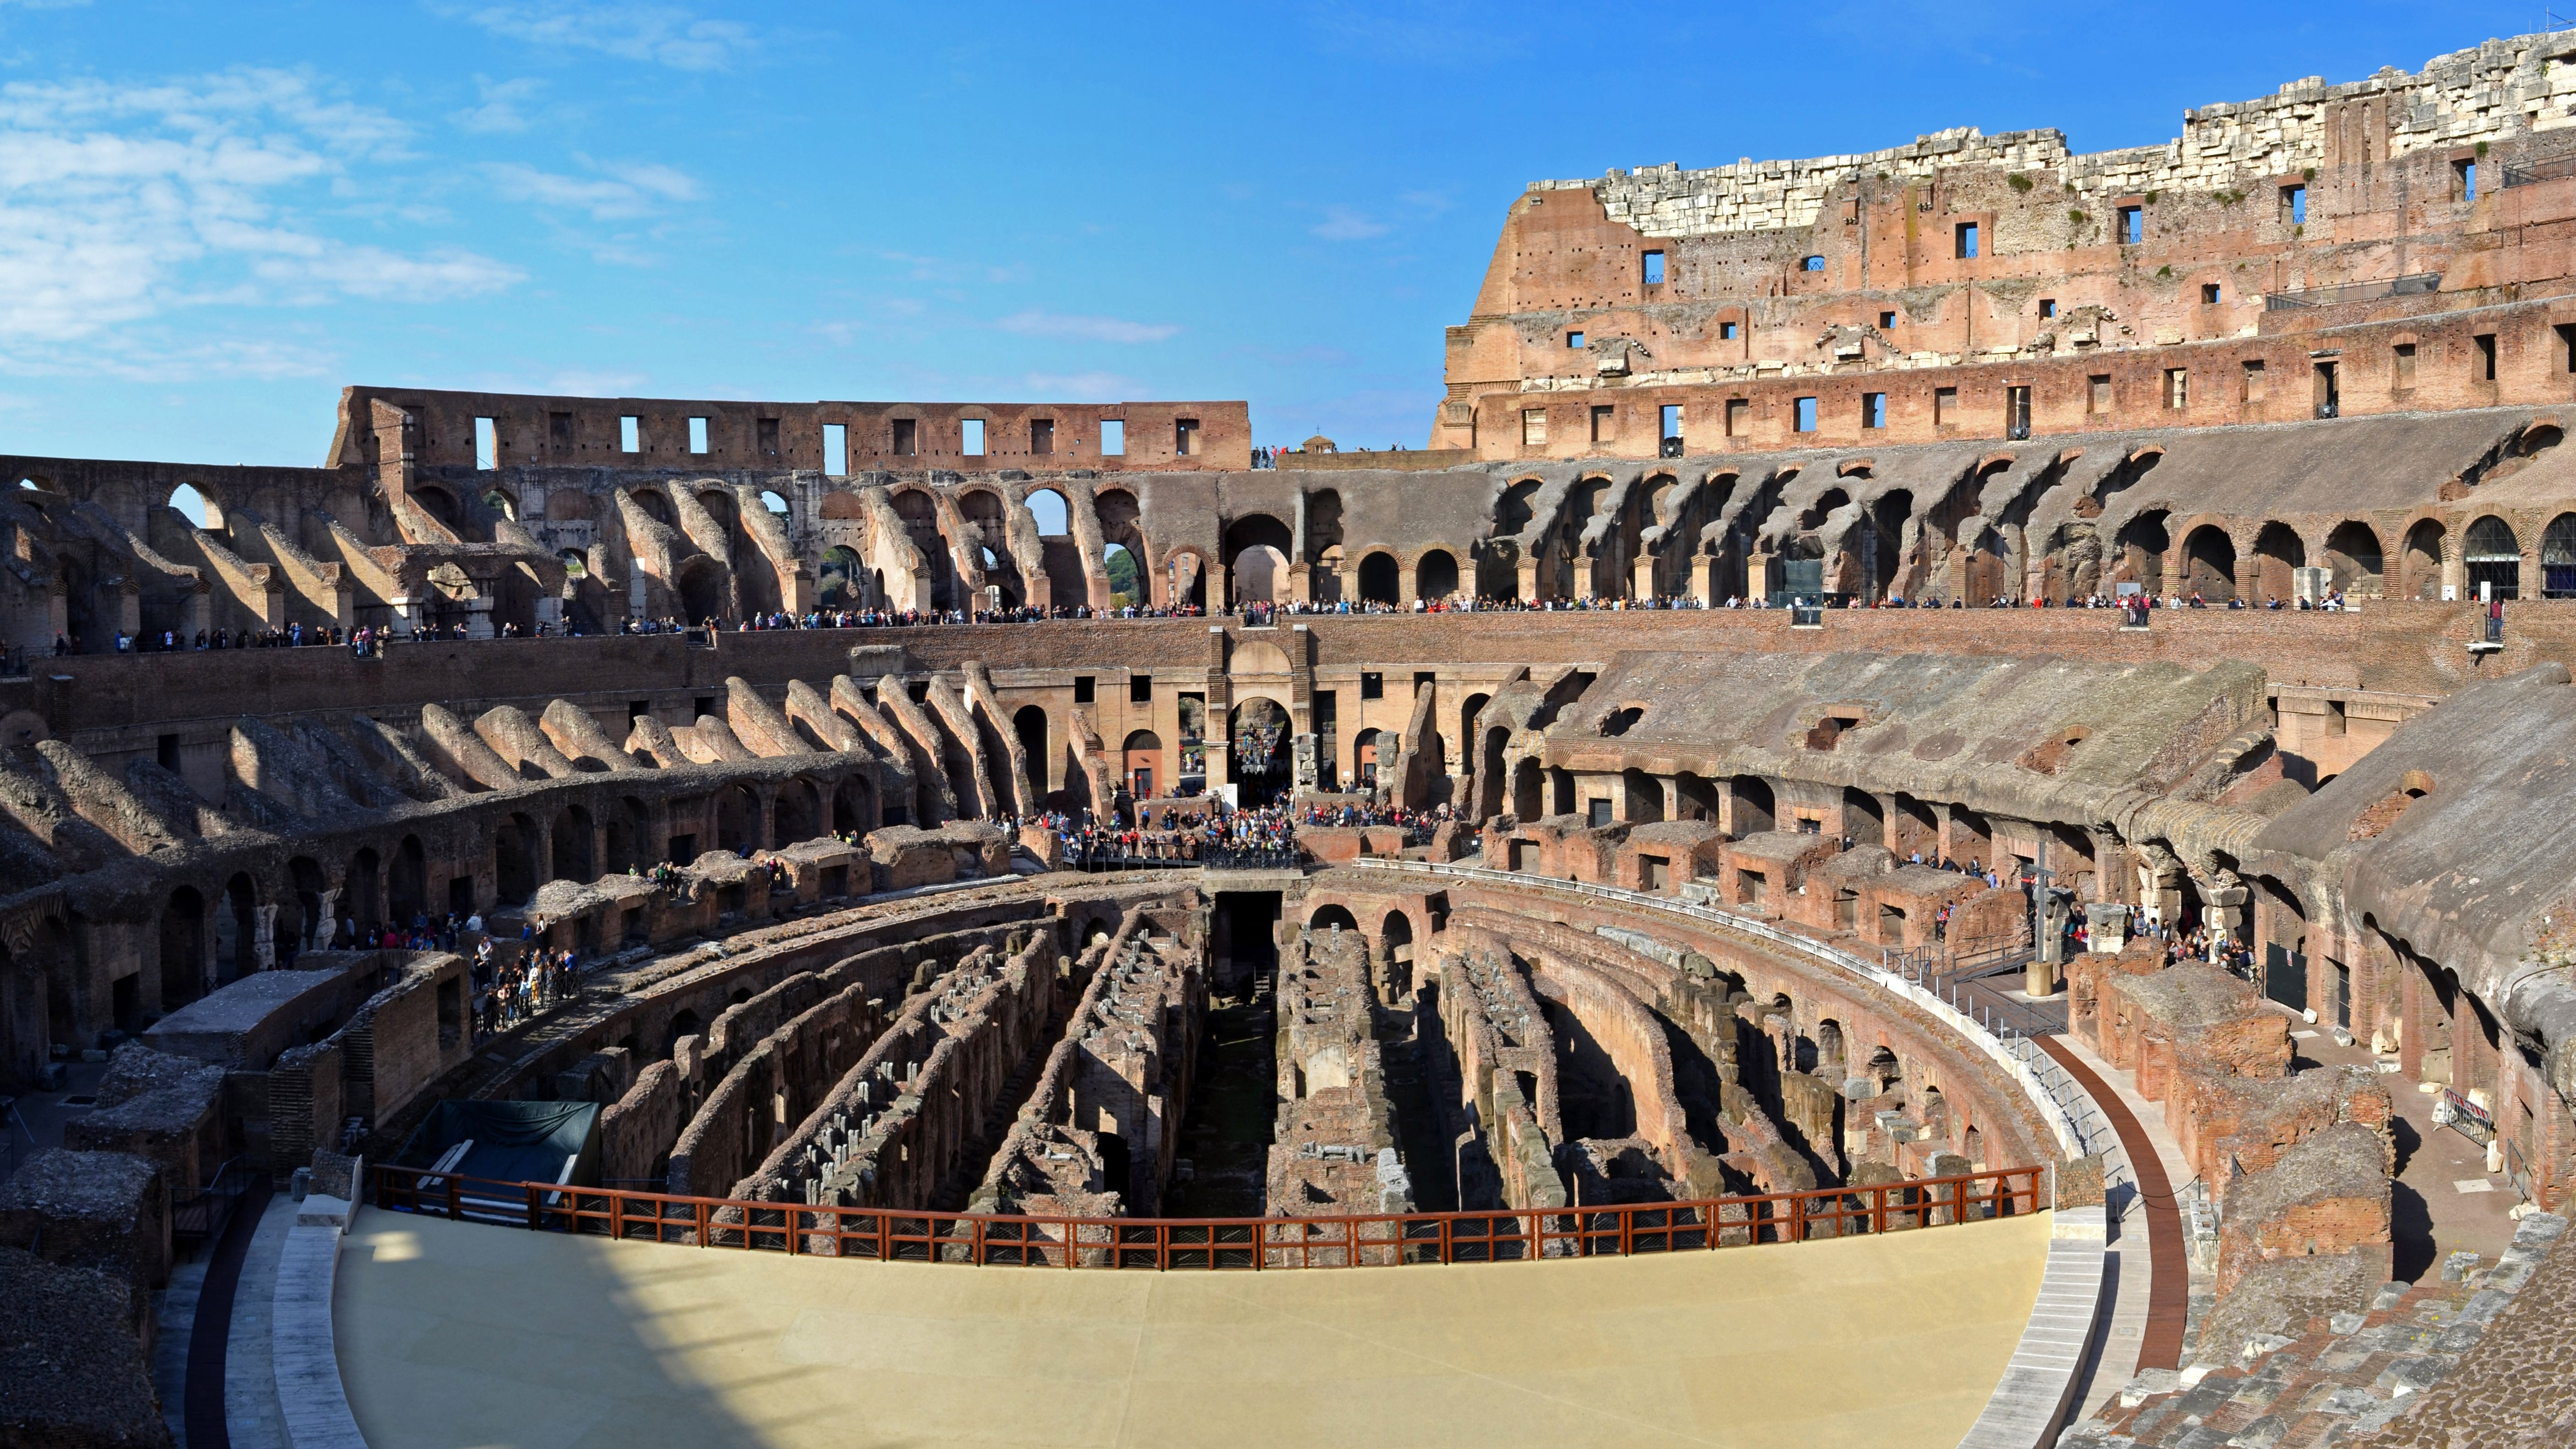
structure, city, plaza, landmark, italy, arena, rome, amphitheatre, town square, bullring, ancient rome, historic site, ancient history, the colosseum, human settlement, sport venue, ancient roman architecture